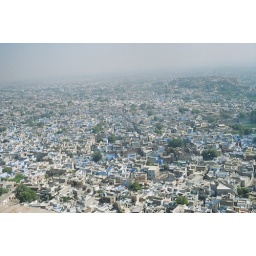
As it can be seen all the houses in the centre off the city have painted blue walls